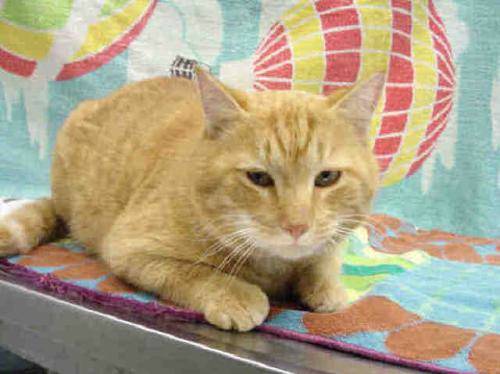
Label: cat